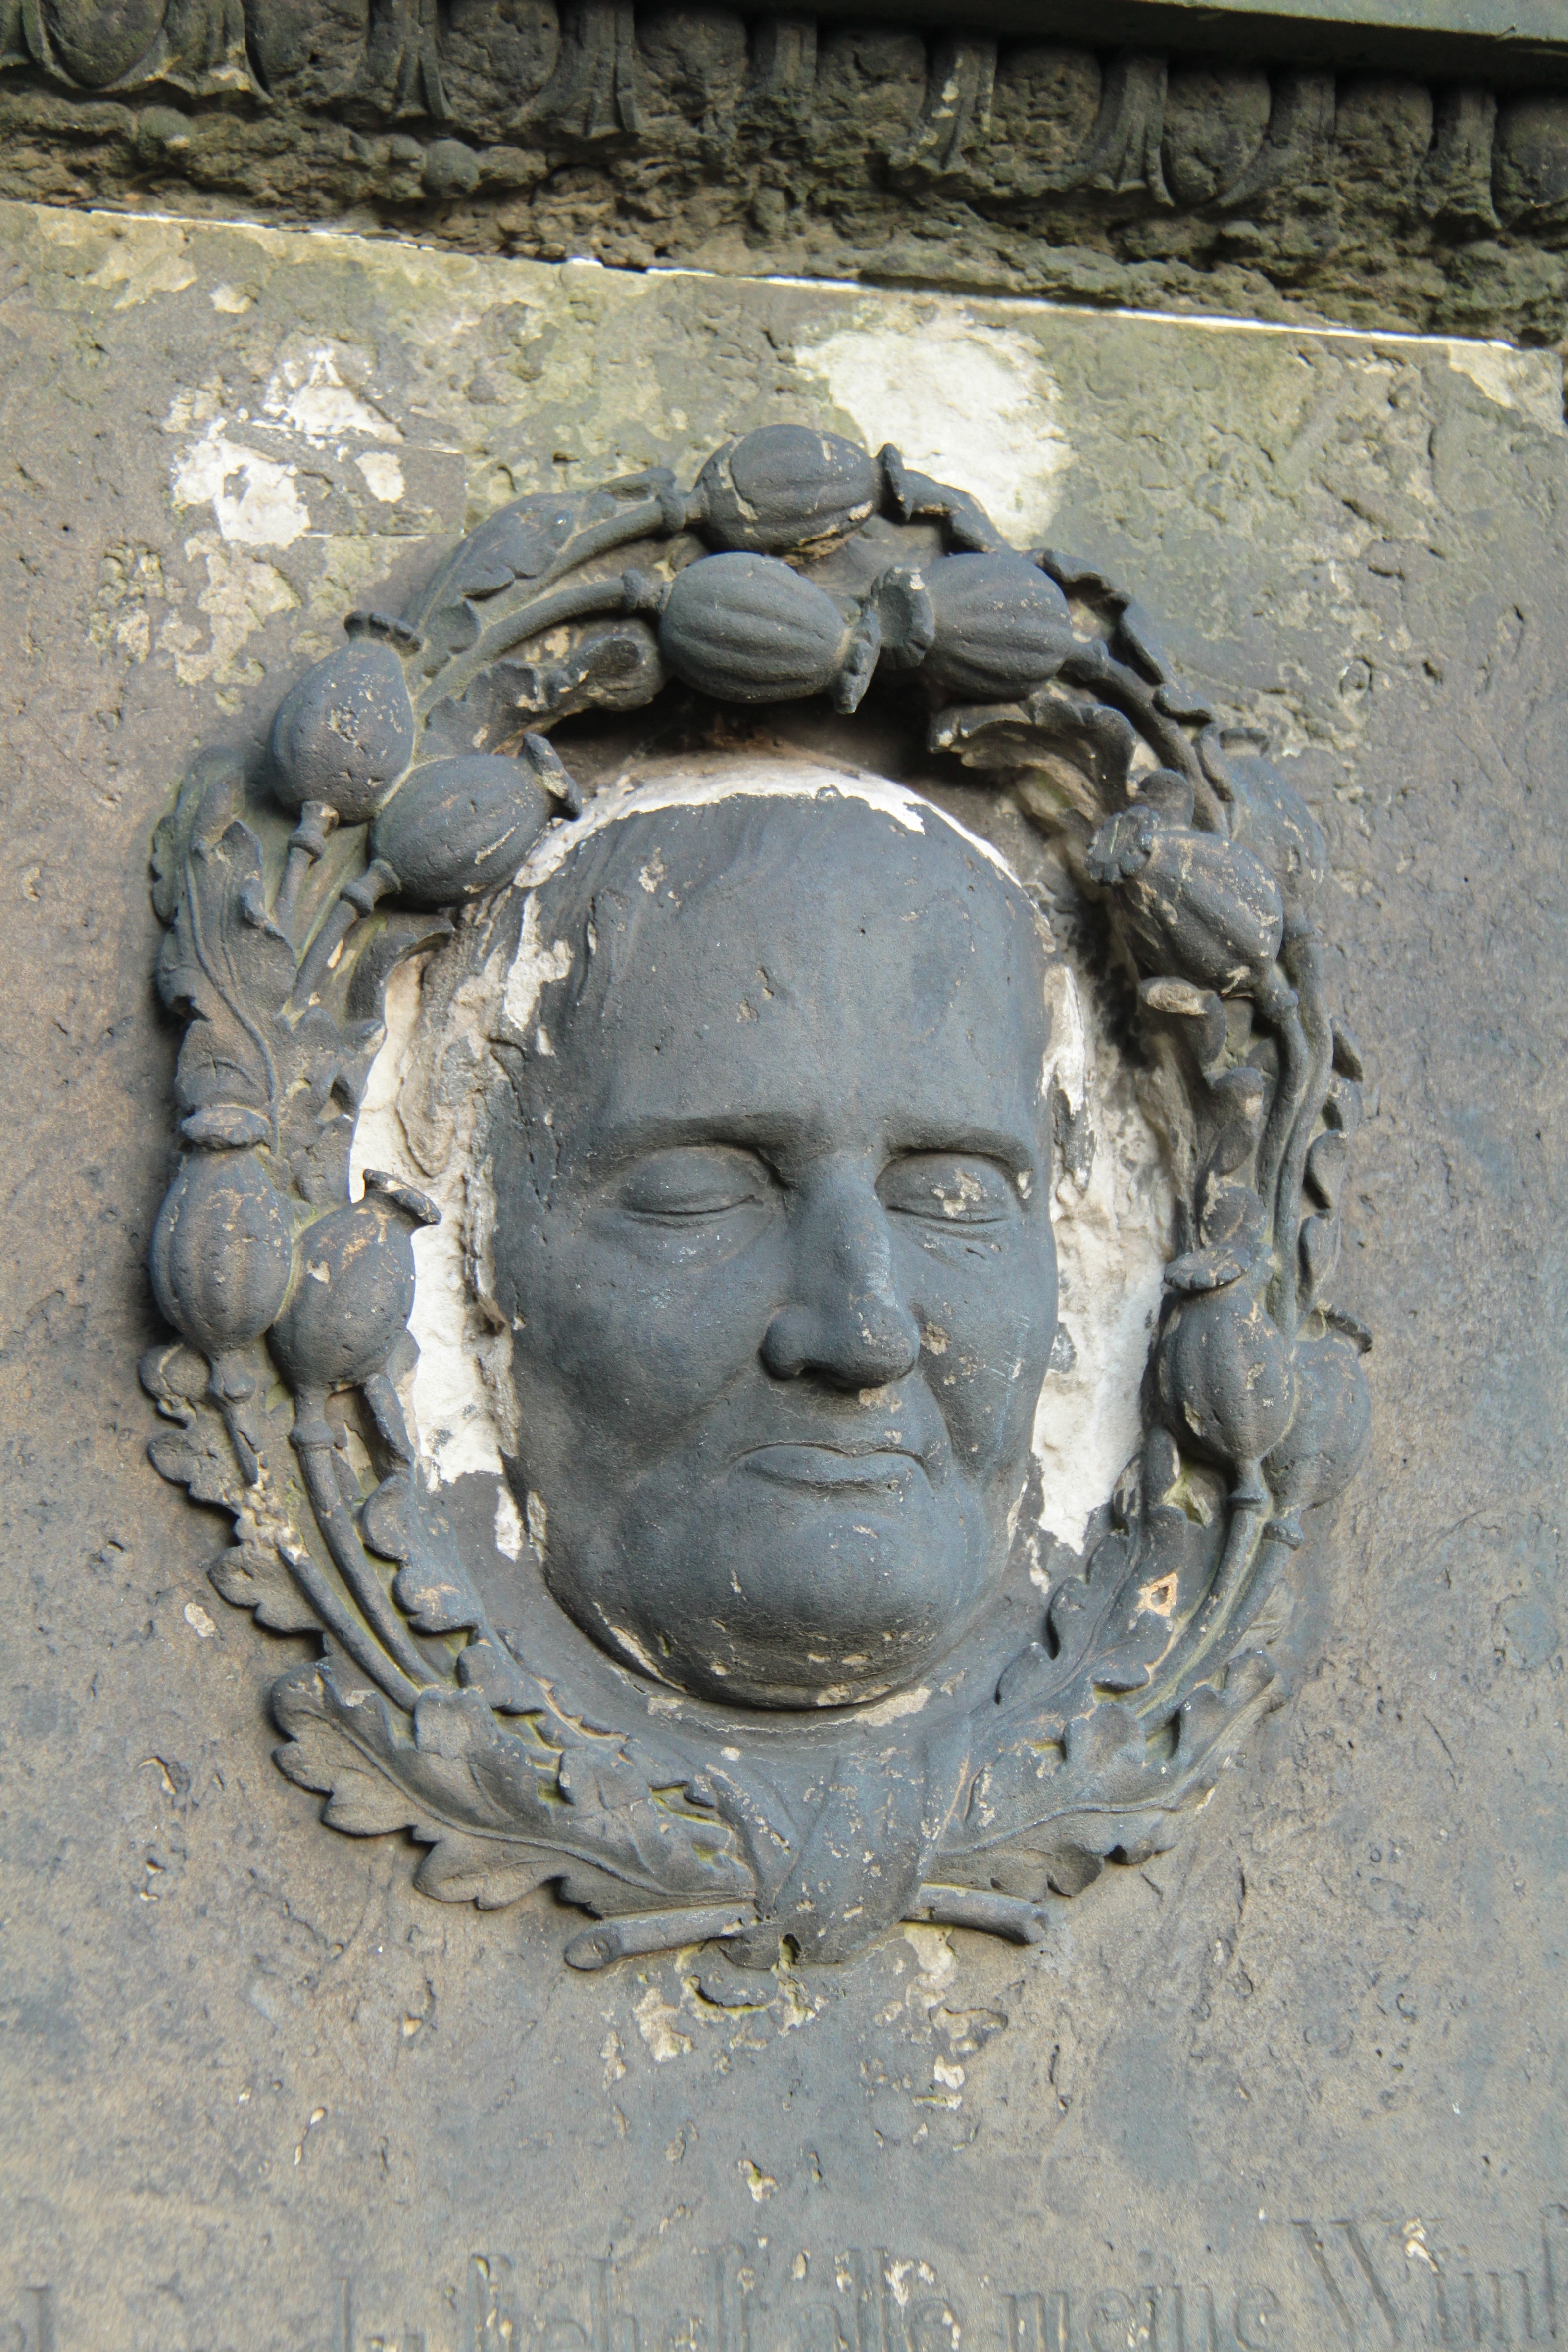
monument, statue, face, sculpture, catholic, art, figure, temple, carving, relief, dresden, stone carving, old cemetery, ancient history